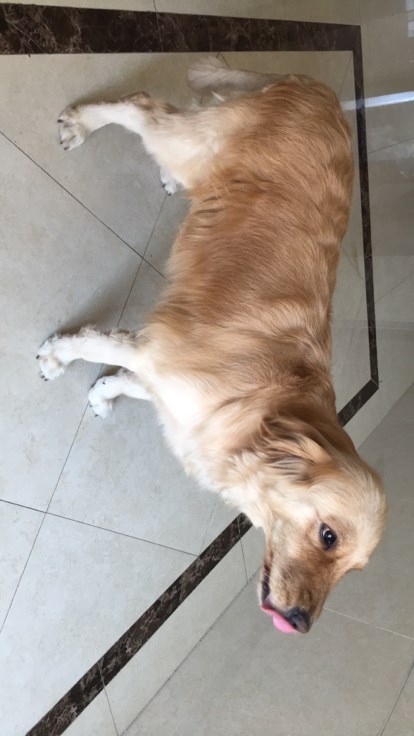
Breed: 5355-n000126-golden_retriever